Helmut Wick

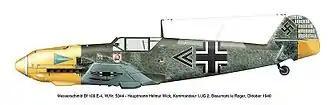
Bf 109 E-4 "Schwarzer Doppelwinkel", "Werknummer" 5344, flown by "Major" Wick, October 1940

On 19 October 1940, Wick was promoted to "Major" and appointed "Geschwaderkommodore" (wing commander) of JG 27. He had no ambition to leave his "Gruppe" in JG 2 "Richthofen" and, after giving the matter some thought, asked Göring to let him remain with his "Gruppe" instead. The next day Göring revoked his decision and gave Wick command of JG 2 "Richthofen". At 25 years of age, he thus became the youngest "Major" and "Geschwaderkommodore" in the Luftwaffe. "Major" Wolfgang Schellmann, who had commanded JG 2 since the beginning of September 1940, was placed in command of JG 27 instead of Wick. Command of I. "Gruppe" of JG 2 was then passed to "Hauptmann" Karl-Heinz Krahl. Wick's wing was chosen to stage southward, to provide an aerial escort to Hitler on his personal train as it journeyed to the French-Spanish border for the Meeting at Hendaye with Francisco Franco. Wick had claimed 49 at the end of October. Wick was vain and competitive, he wished to catch up and overtake Galland and Mölders, Wick's old instructor, and was prepared to fly more patrols and take more risks.